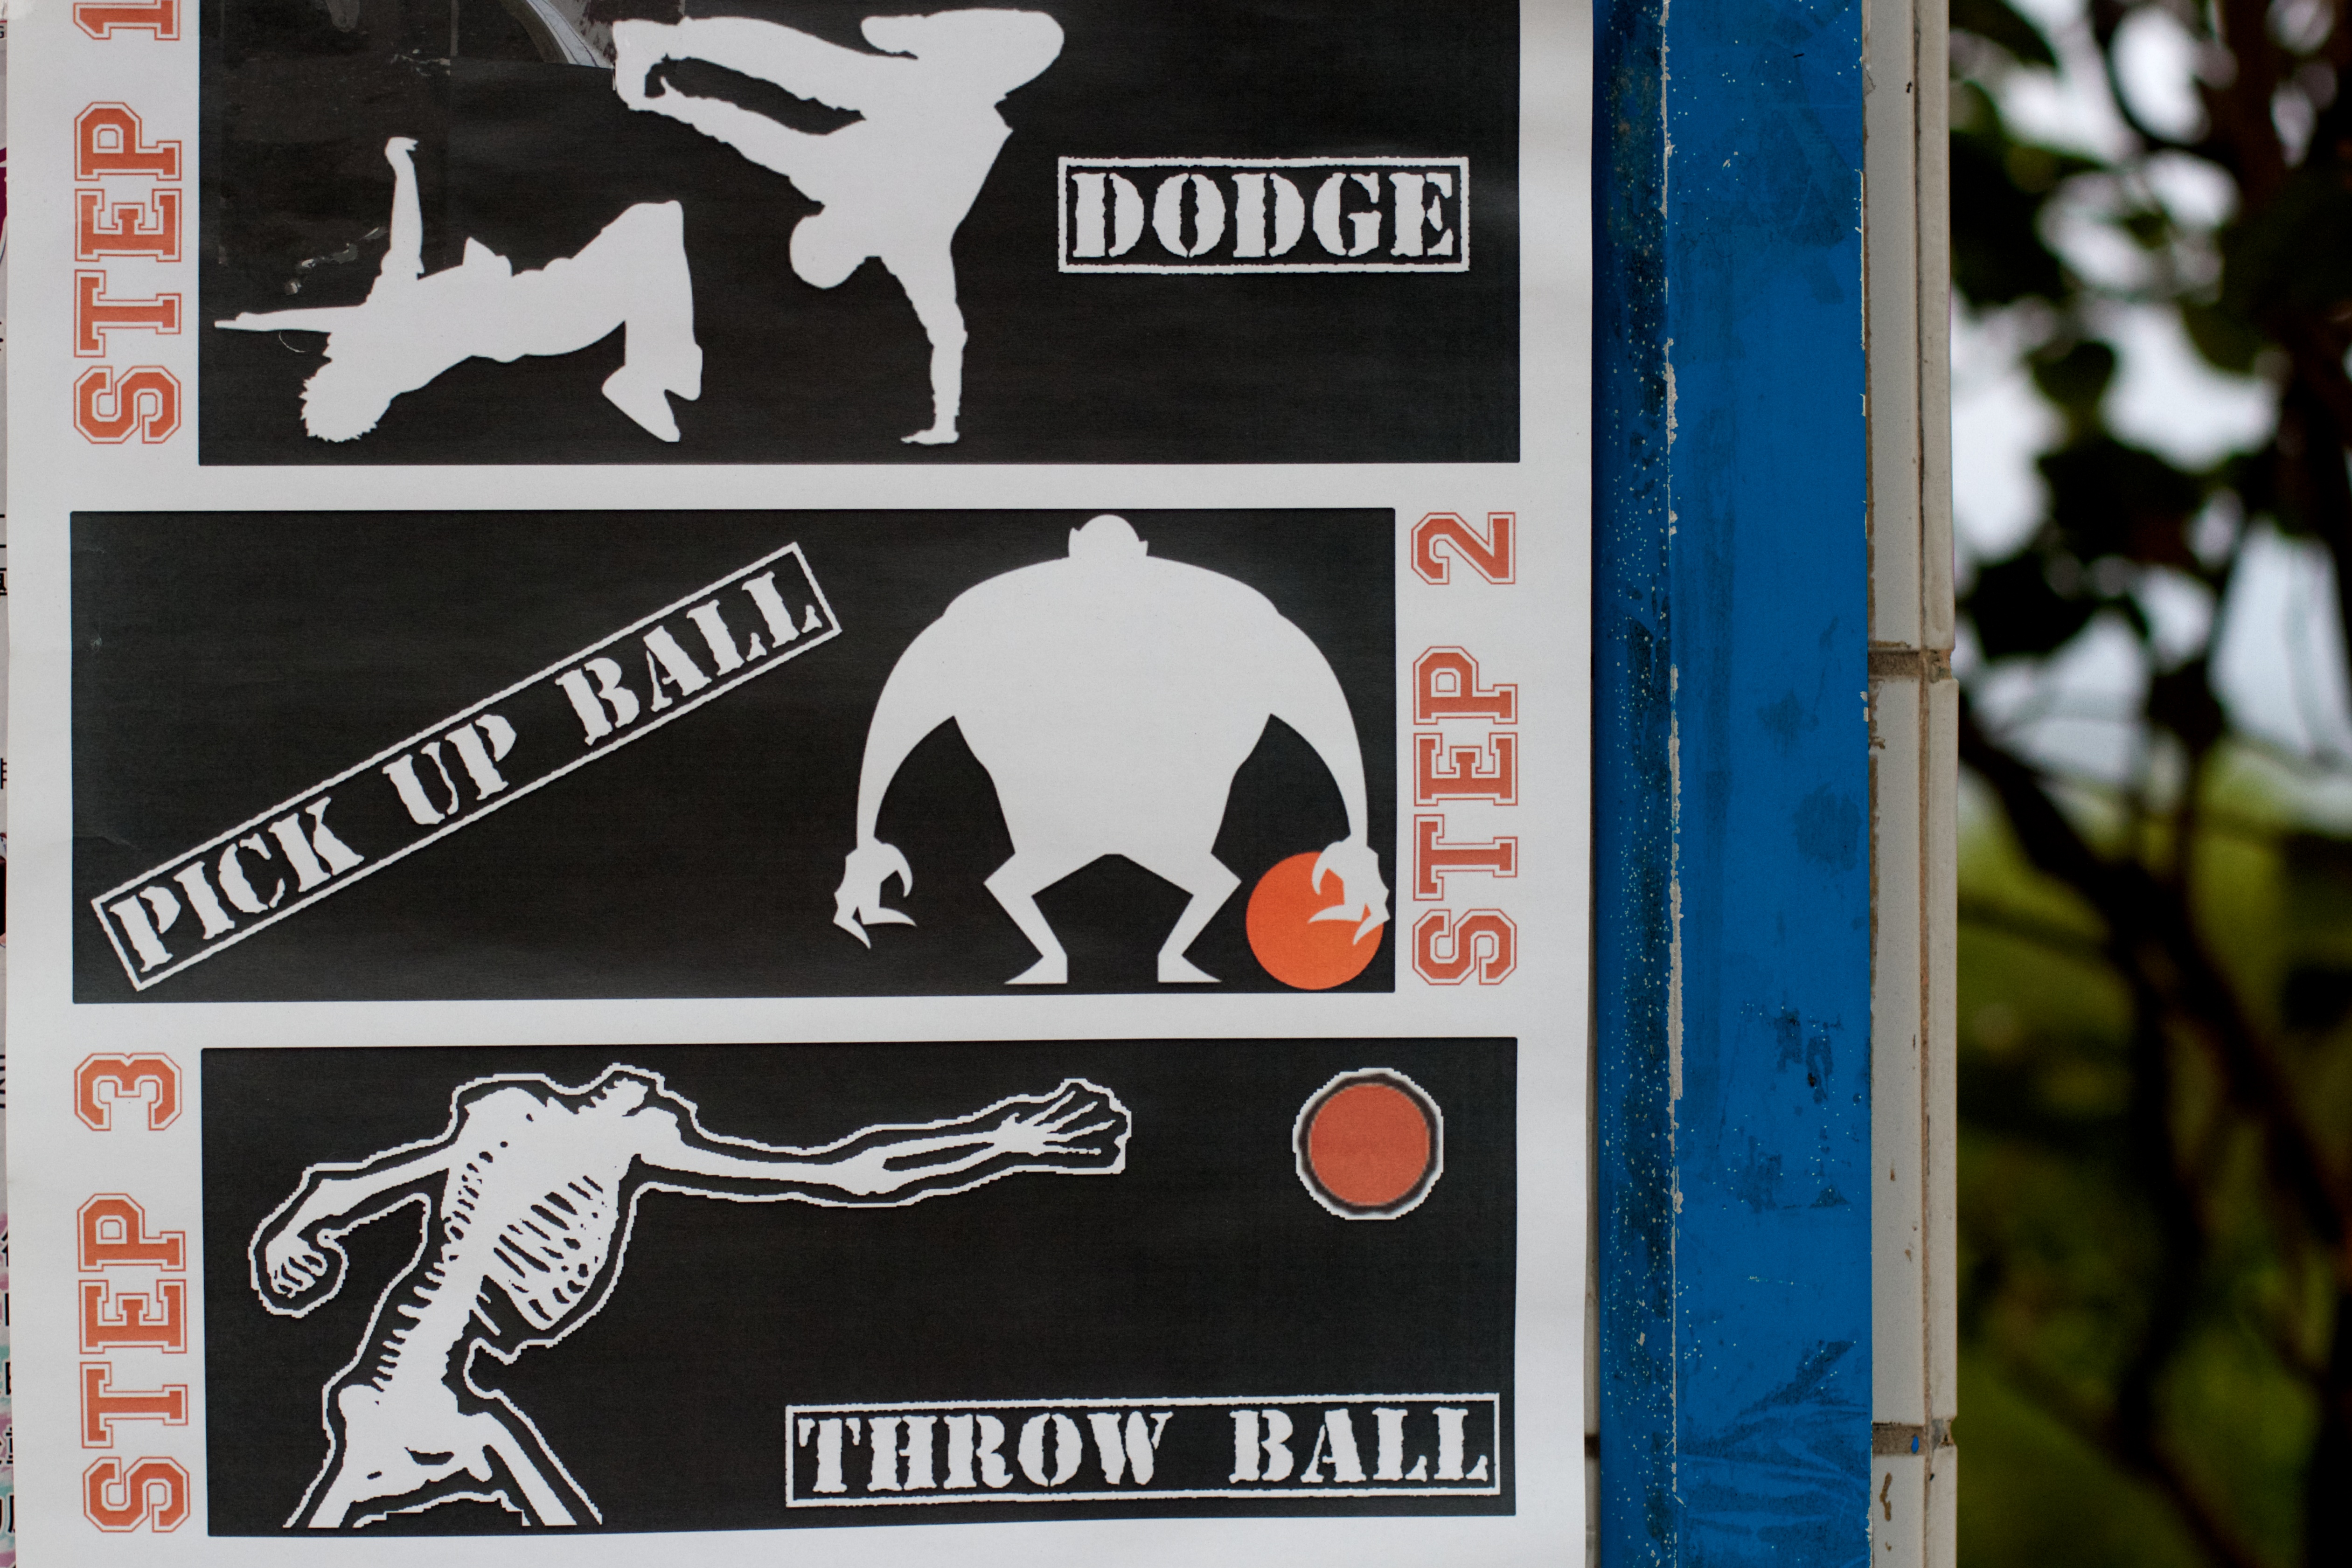
advertising, sign, signage, art, poster, automotive exterior, vehicle registration plate